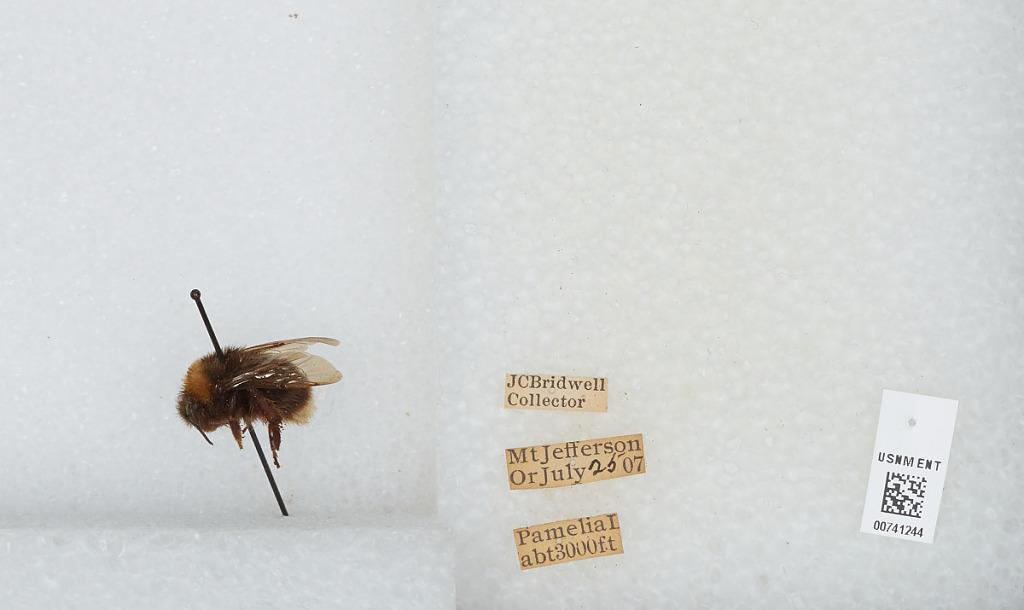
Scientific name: Bombus (Bombus) occidentalis Greene
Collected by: J. Bridwell
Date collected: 1907-7-25
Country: United States
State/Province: Oregon
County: Linn
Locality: Pamelia Lake
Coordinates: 44.6544, -121.845